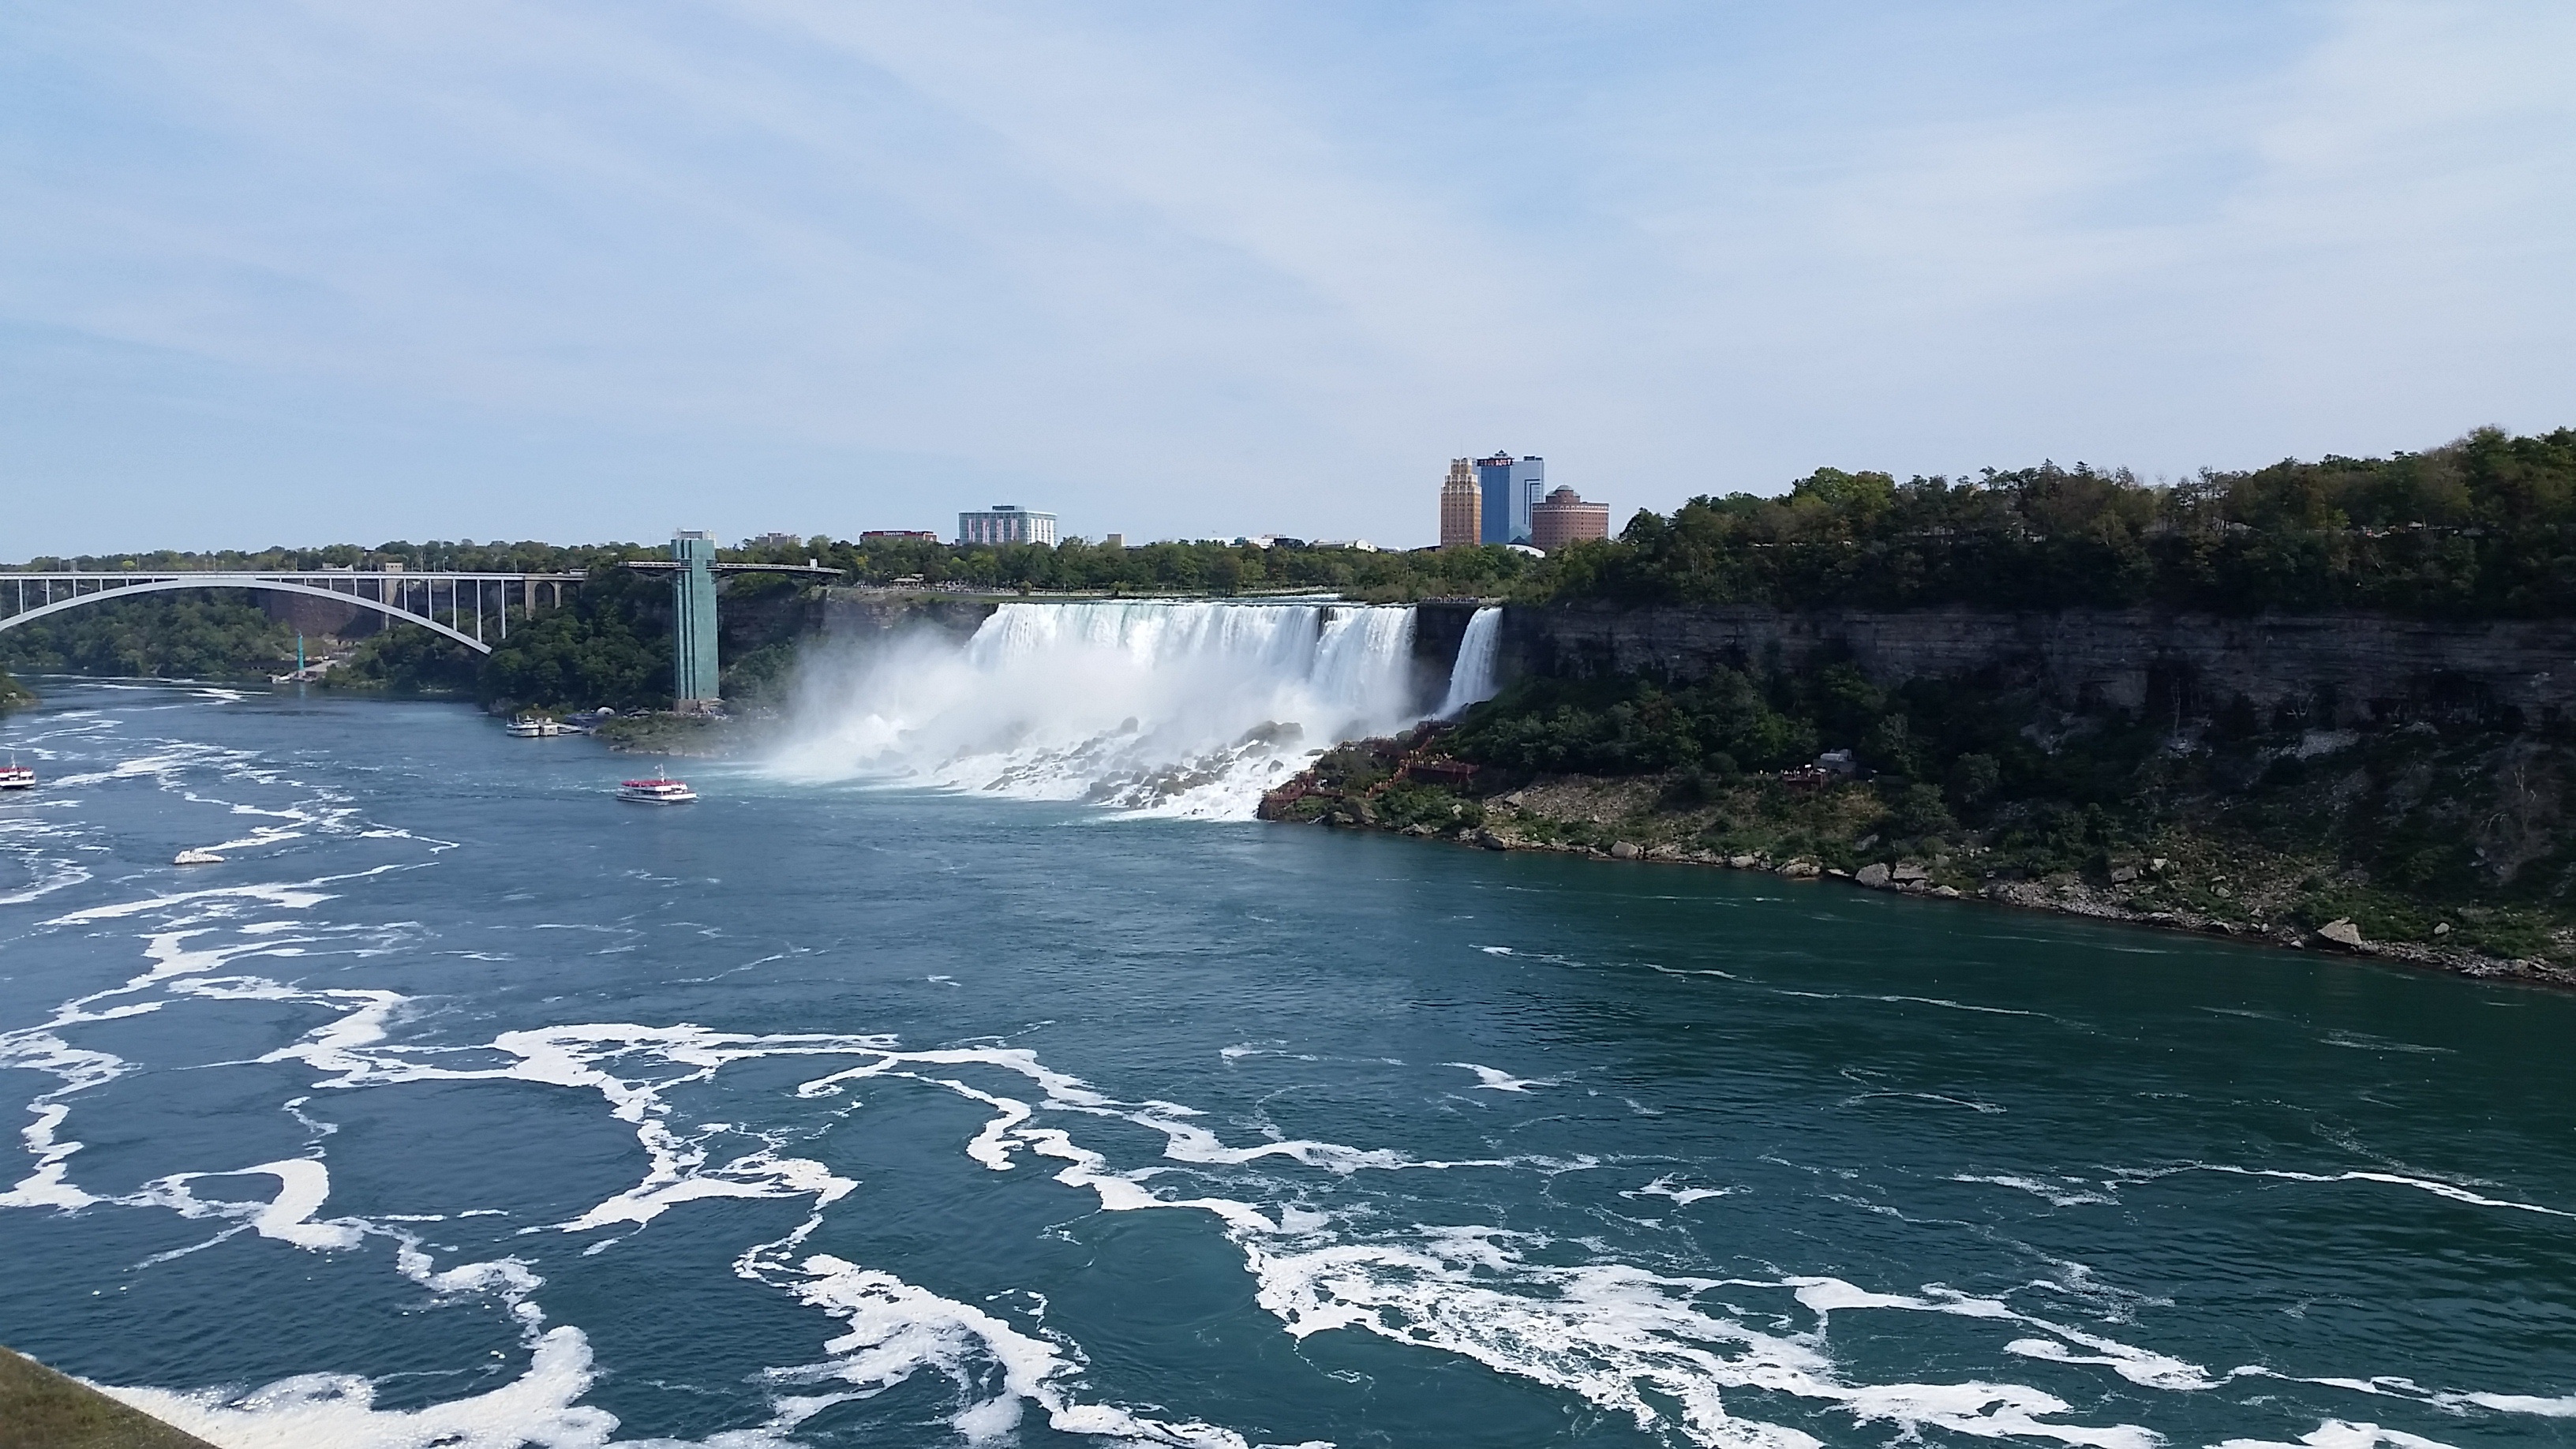
sea, coast, water, river, cliff, bay, reservoir, tourism, terrain, body of water, canada, quebec, water feature, montmorency